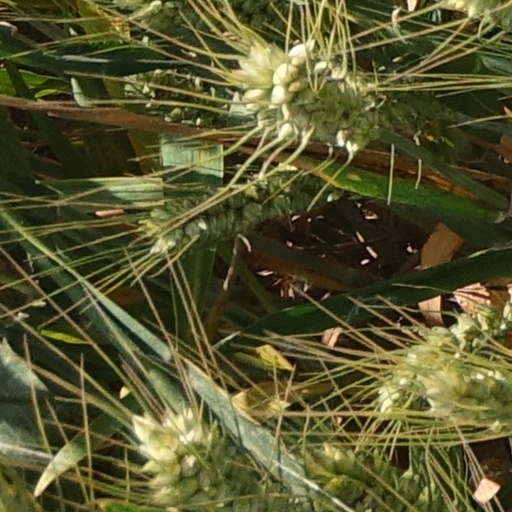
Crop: wheat